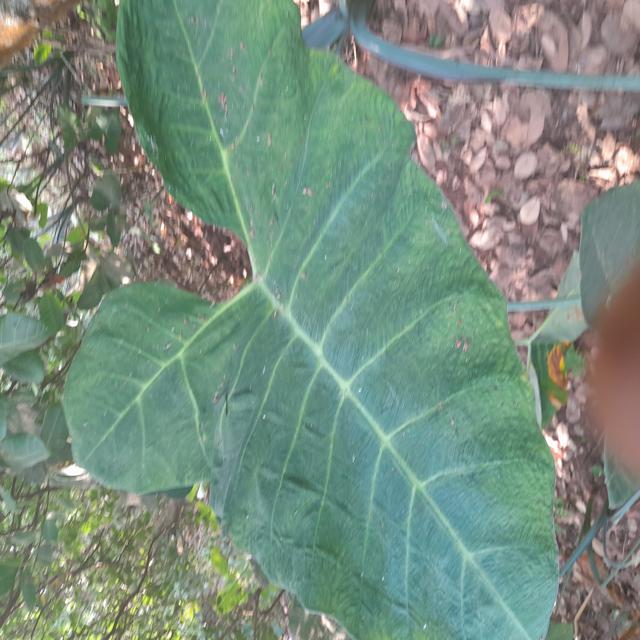
Label: Healthy